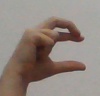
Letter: thal